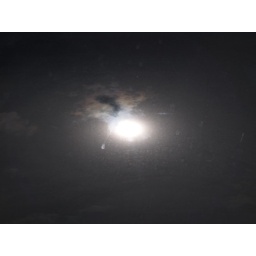
Houston Texas The sun being covered by the clouds in a tinted car window 2010